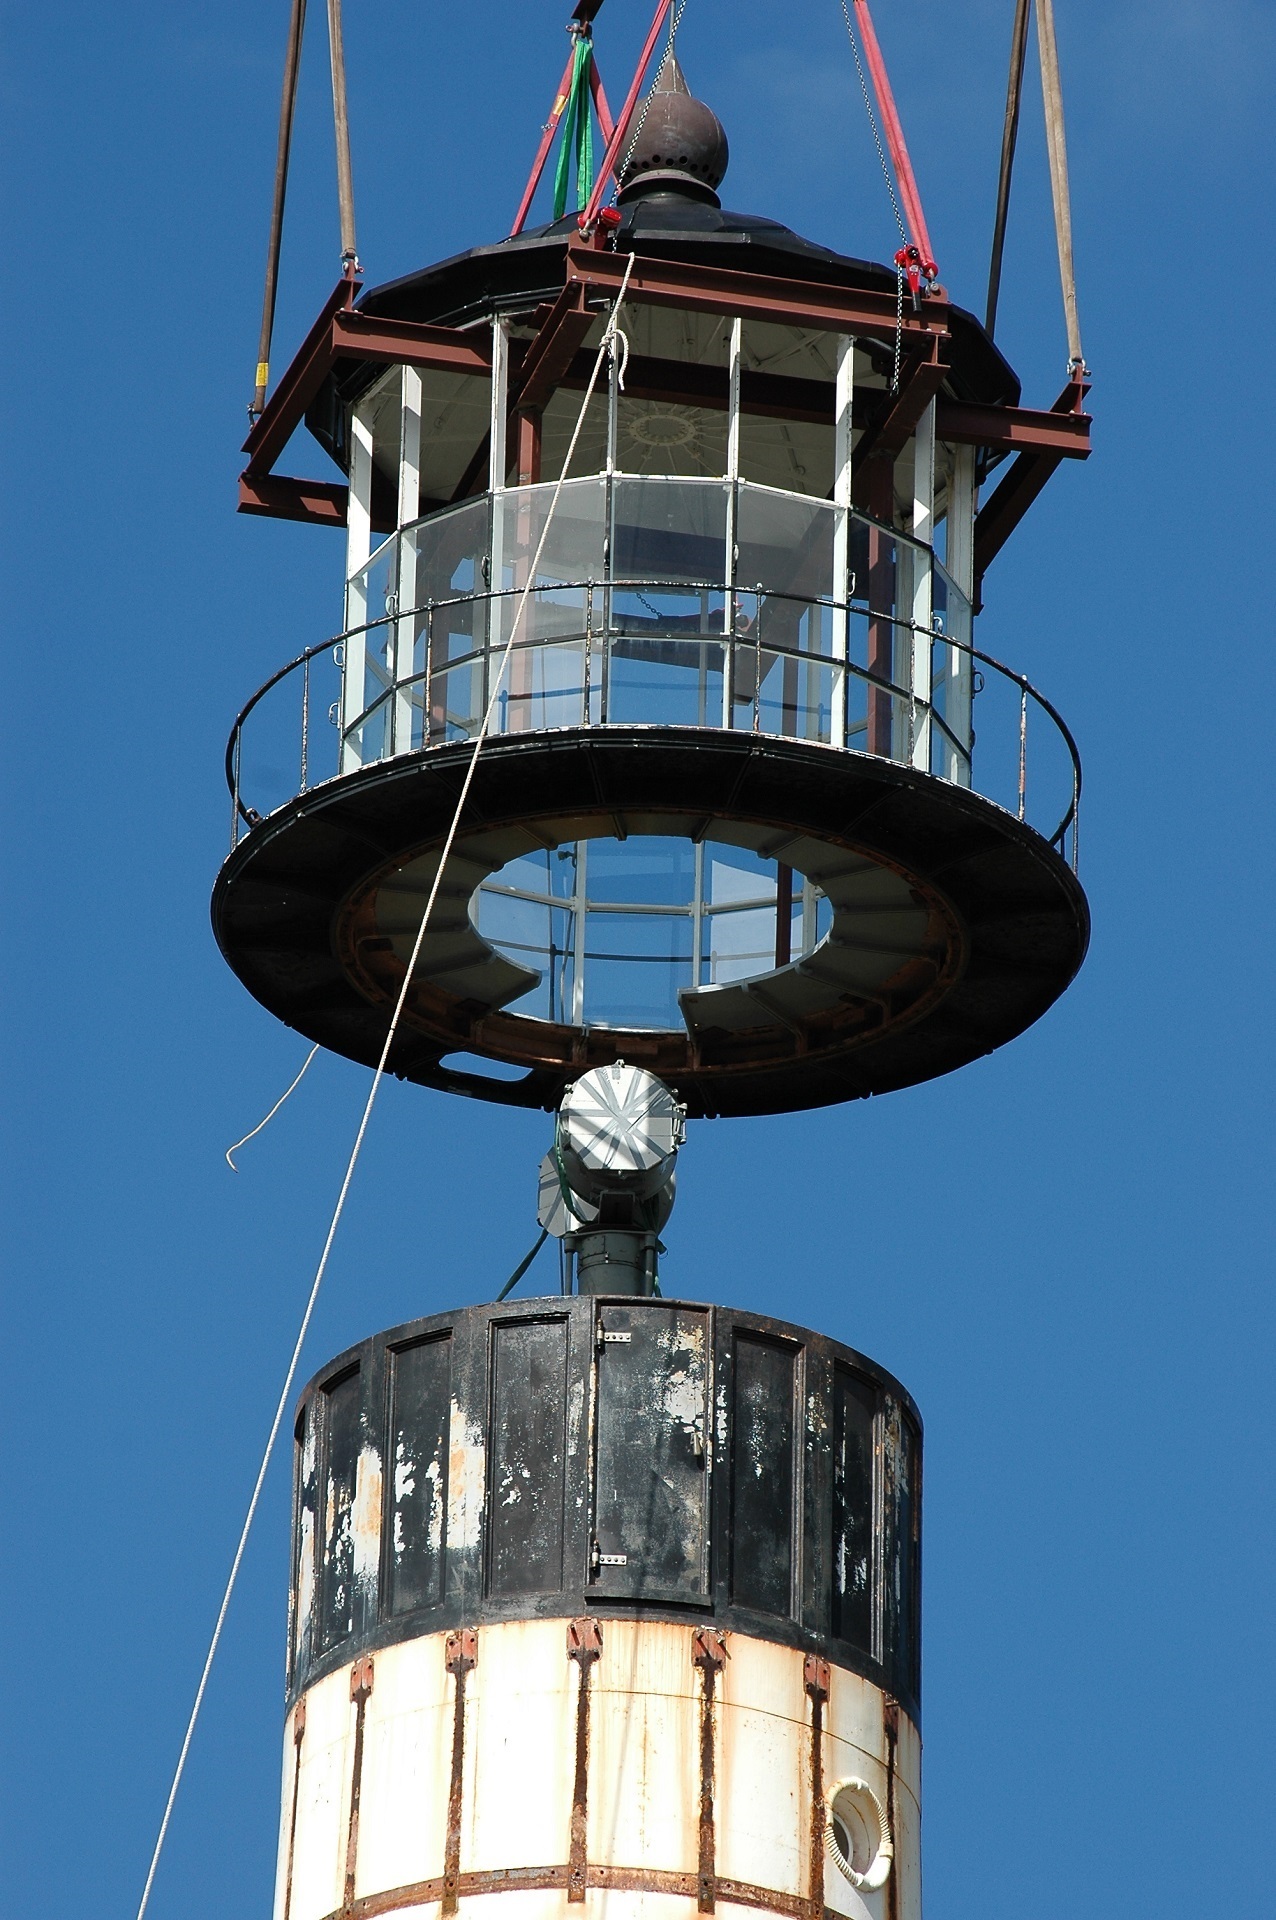
coast, light, lighthouse, architecture, structure, repair, tower, symbol, usa, beacon, lighting, safety, crane, lifting, florida, workers, maintenance, cape canaveral, control tower, lamp room